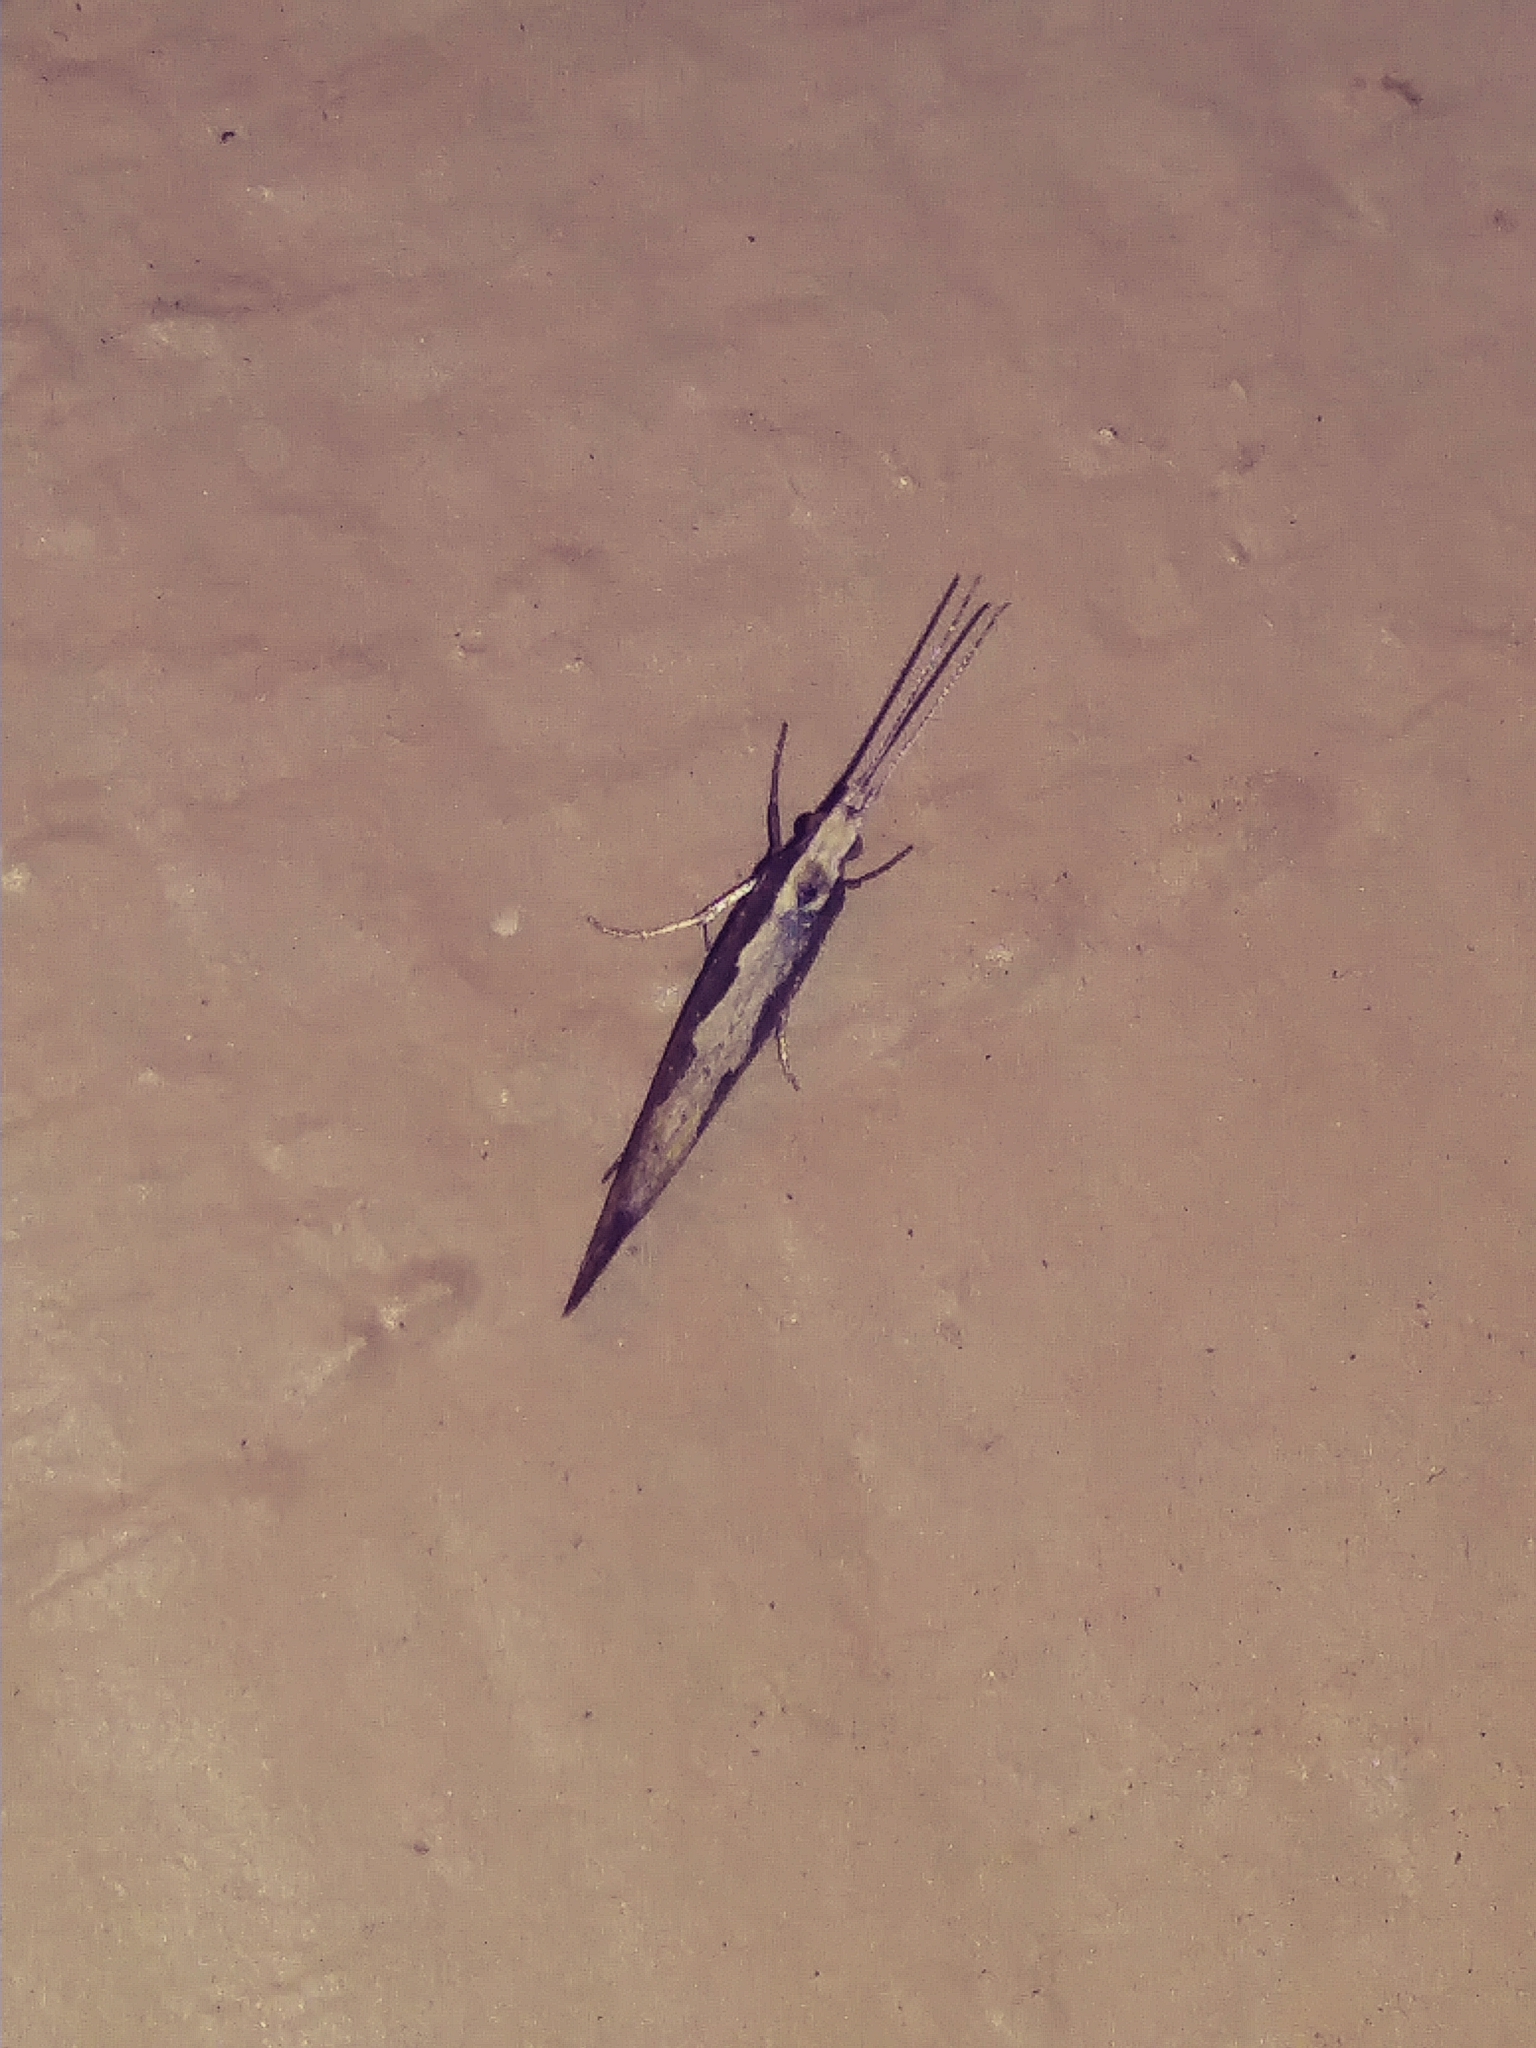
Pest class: diamondback_moth